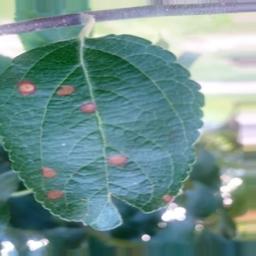
Label: Alternaria